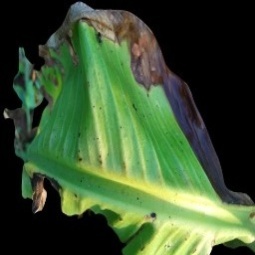
Label: Magnesium